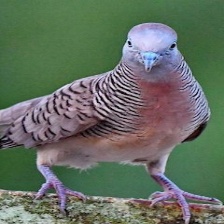
Species: ZEBRA DOVE
Scientific name: GEOPELIA STRIATA